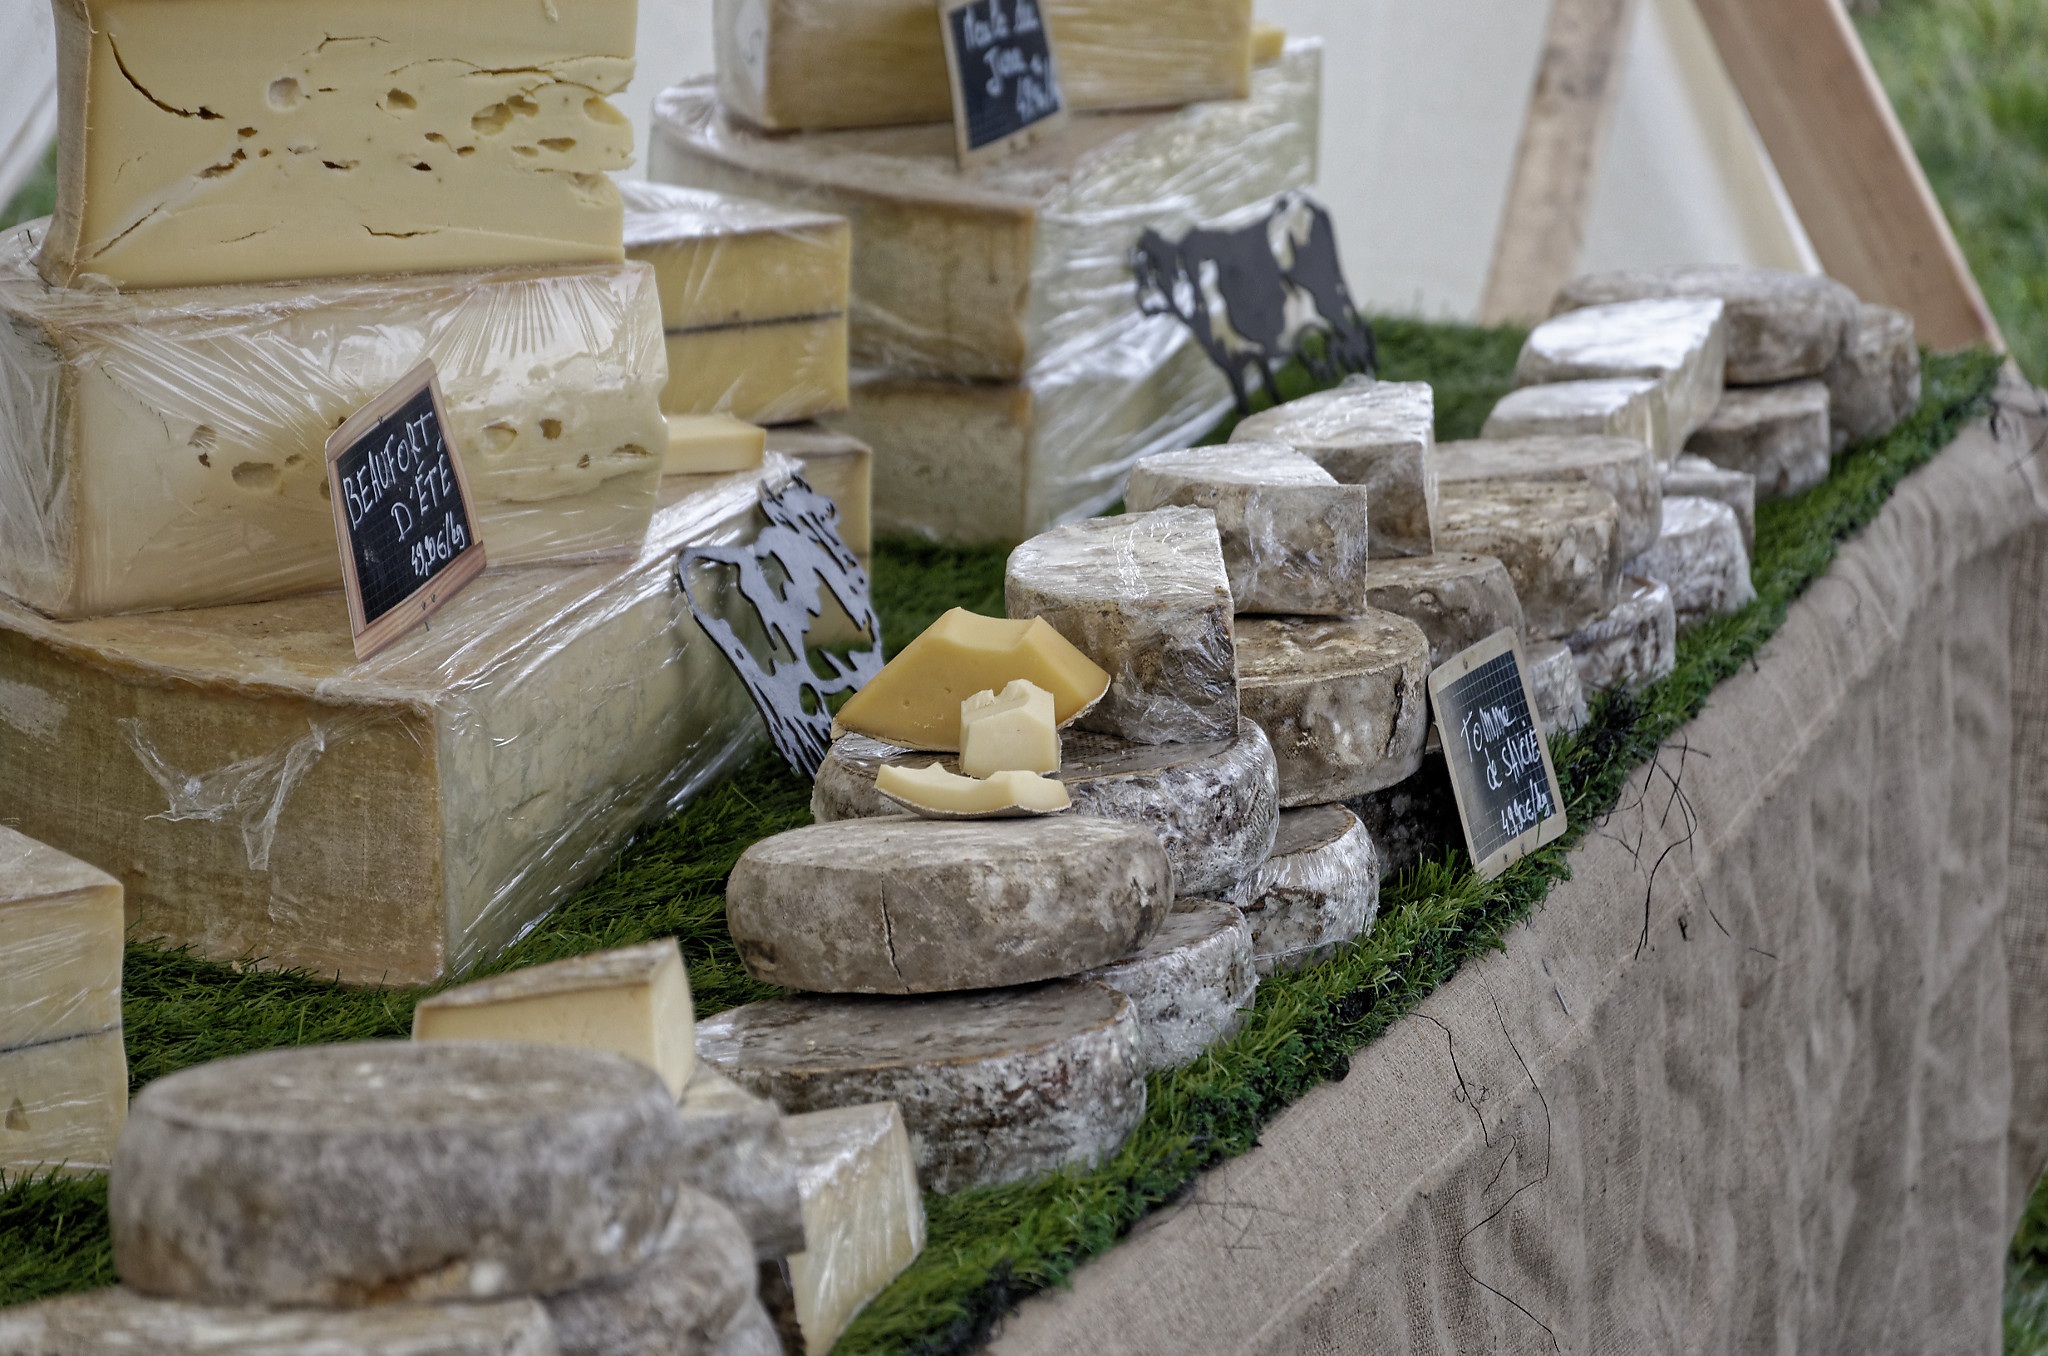
rock, wood, wall, food, milk, cheese, display, savoie, flavor, ancient history, tomme